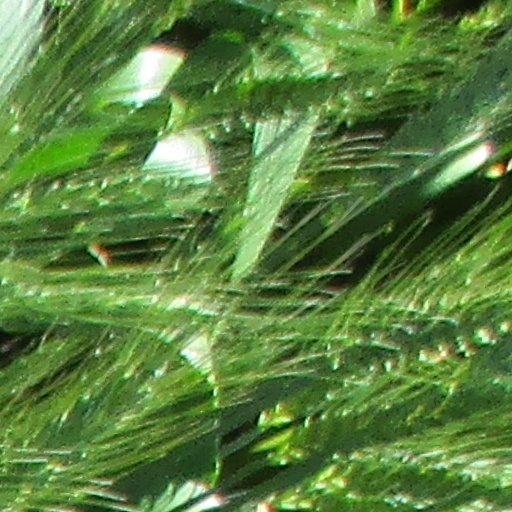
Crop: wheat